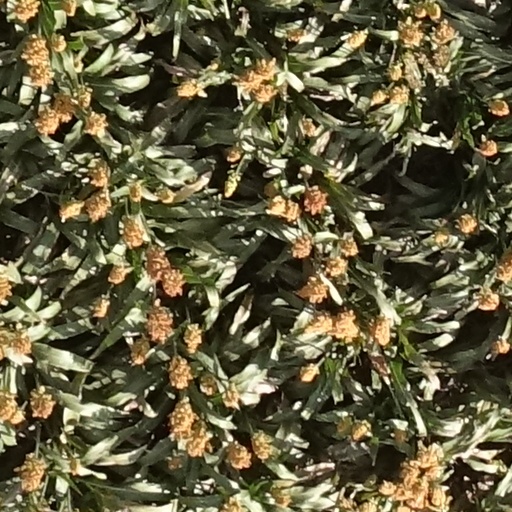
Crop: sorghum